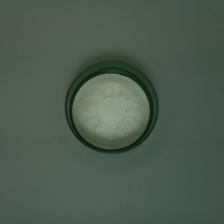
Color: green
Cap type: standard cap